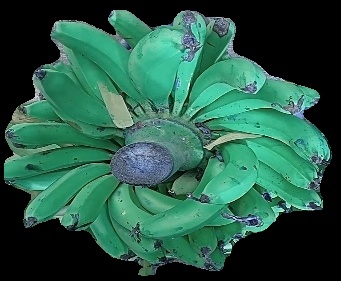
Variety: pachbale
Grade: grade3